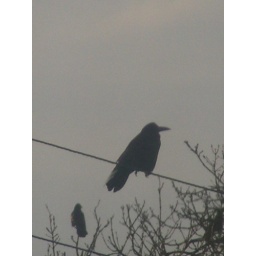
Corvids in the field opposite seen from my bedroom